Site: brandenburg
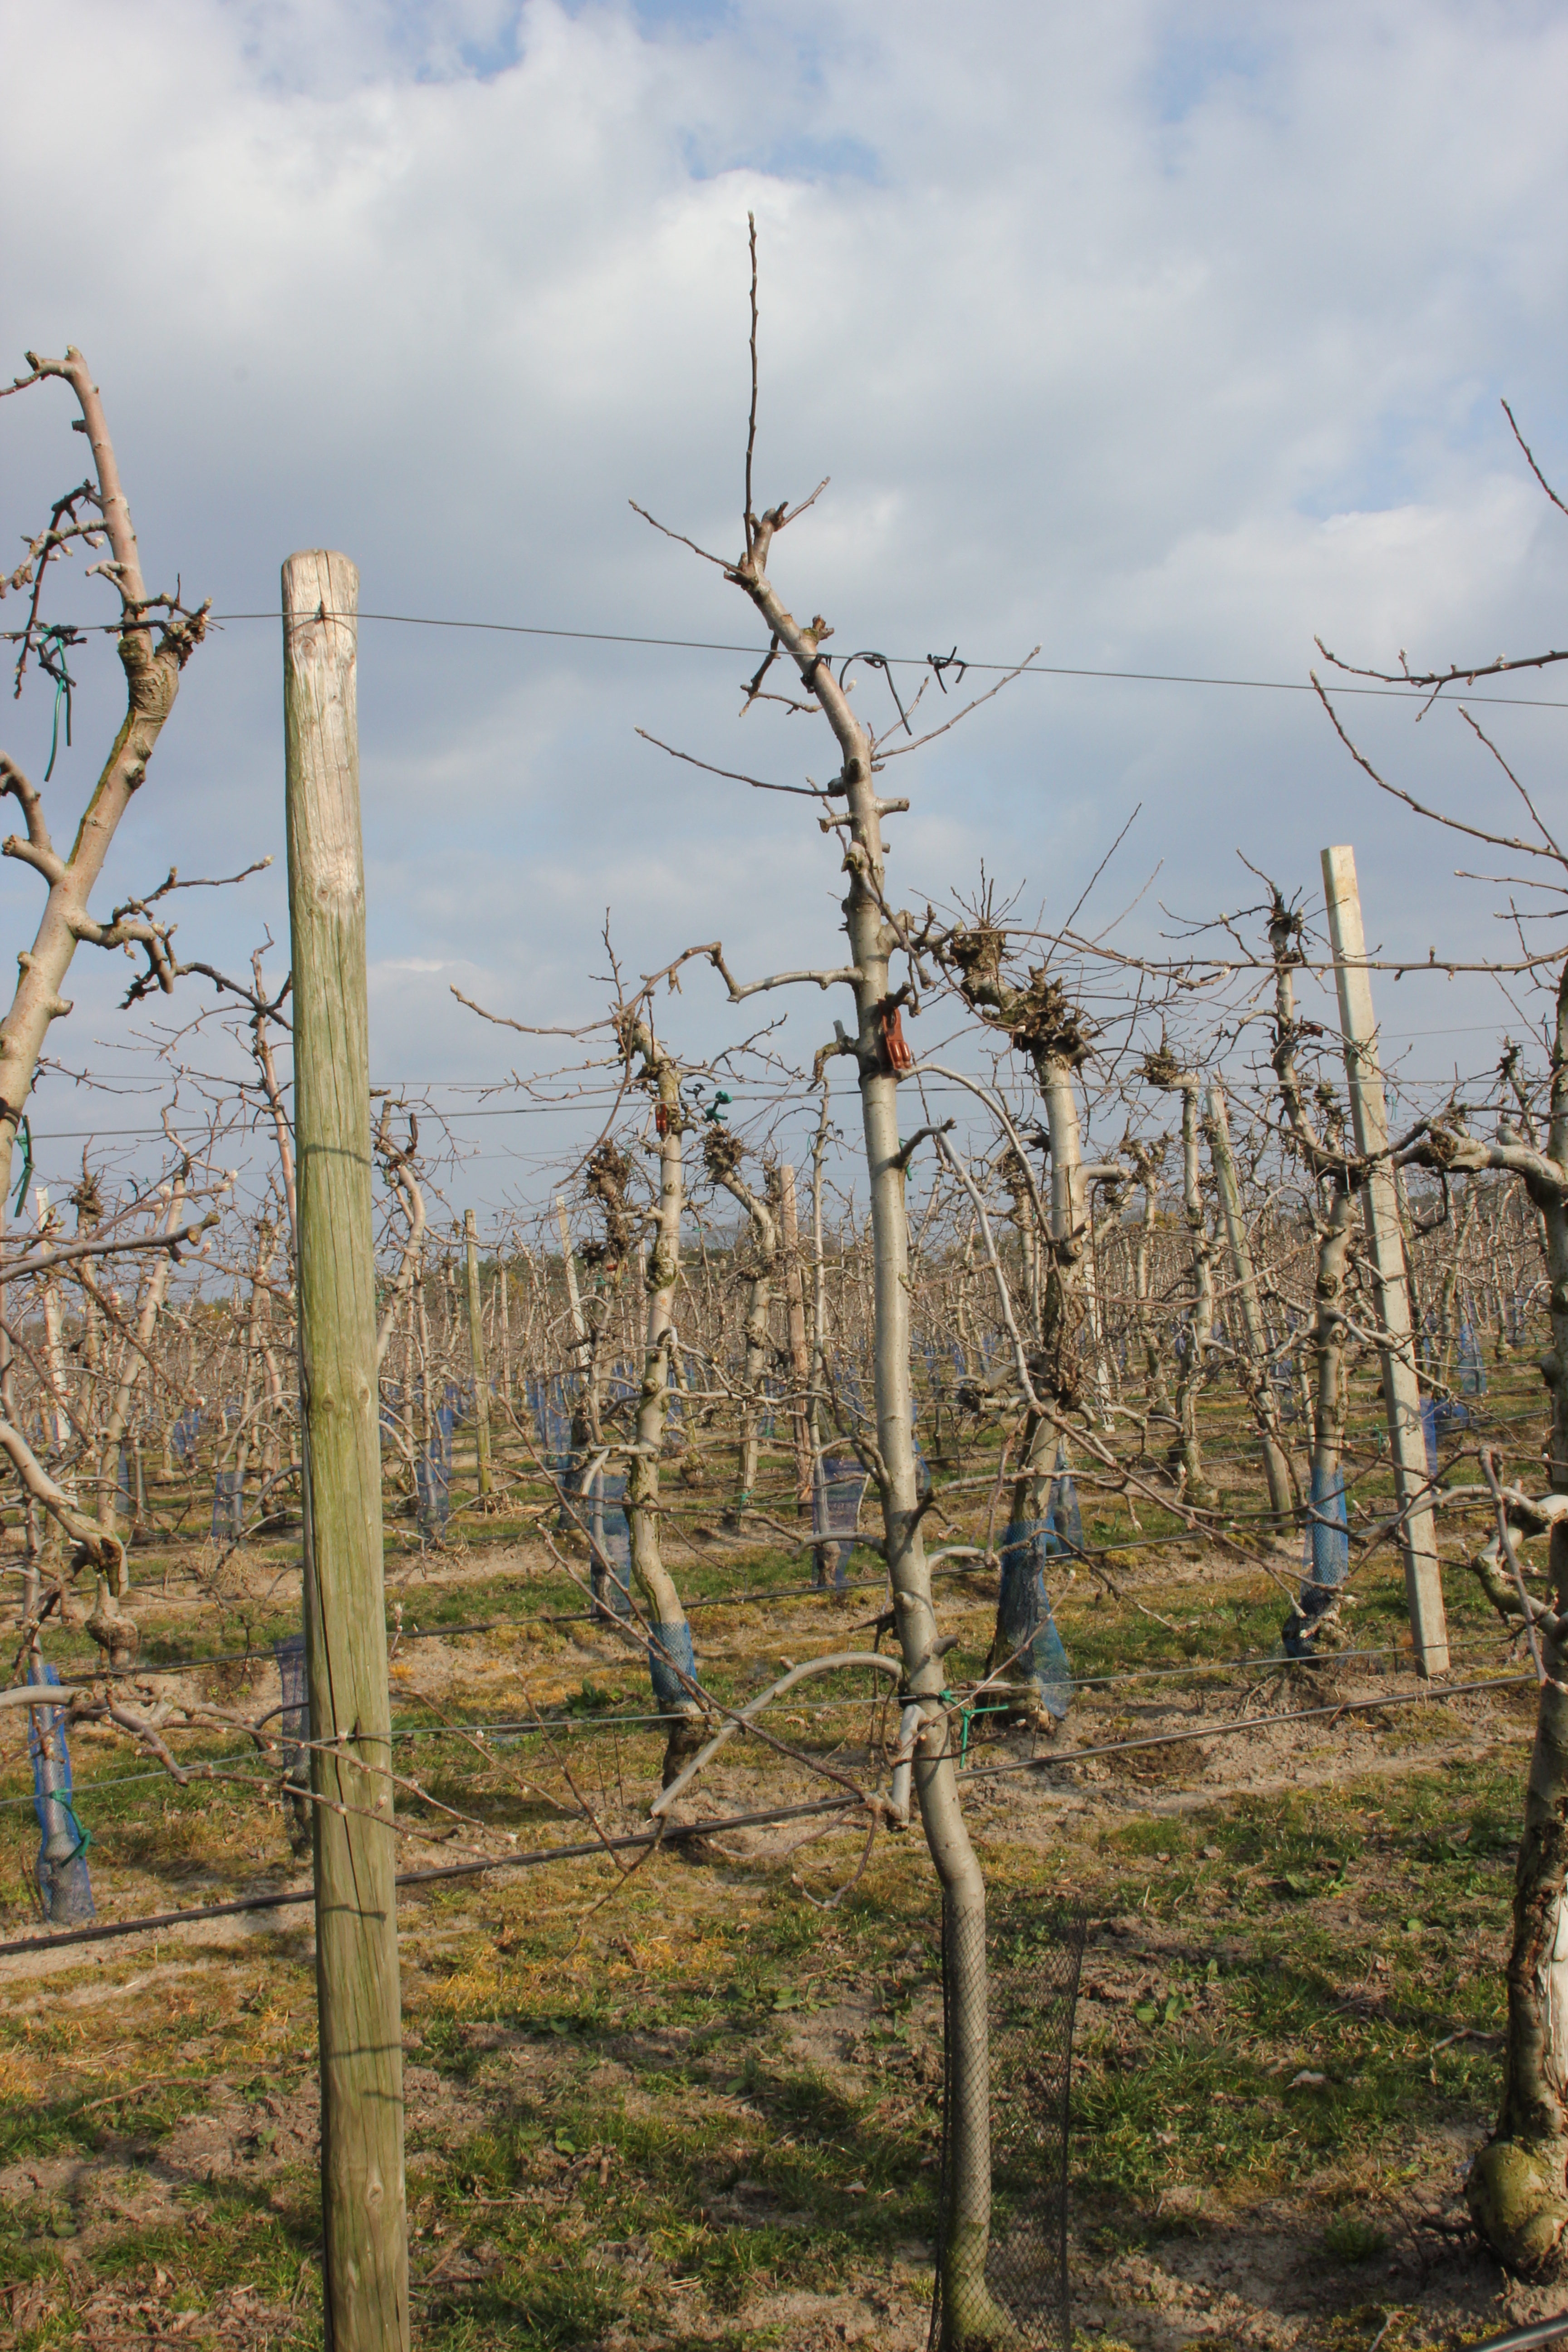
Growth stage (BBCH 03): Bud development